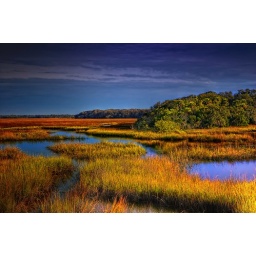
Near sunset on the Preserve. The sky has cleared and white water fowl begin landing in the distant trees.